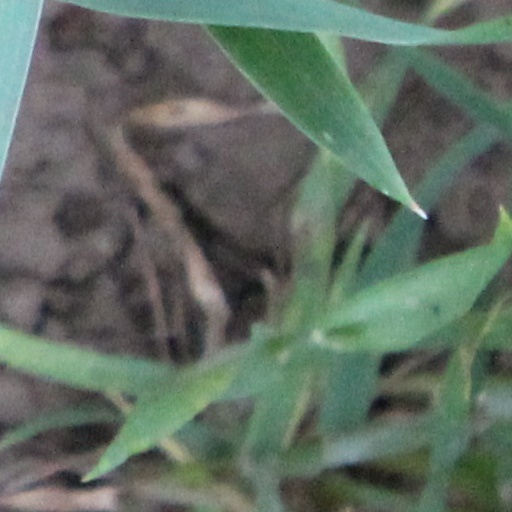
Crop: wheat